Melanoma

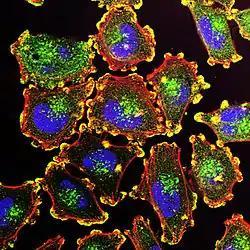
Molecular basis for melanoma cell motility: actin-rich podosomes (yellow), along with cell nuclei (blue), actin (red), and an actin regulator (green)

The earliest stage of melanoma starts when melanocytes begin out-of-control growth. Melanocytes are found between the outer layer of the skin (the epidermis) and the next layer (the dermis). This early stage of the disease is called the radial growth phase, when the tumor is less than 1 mm thick, and spreads at the level of the basal epidermis. Because the cancer cells have not yet reached the blood vessels deeper in the skin, it is very unlikely that this early-stage melanoma will spread to other parts of the body. If the melanoma is detected at this stage, then it can usually be completely removed with surgery.